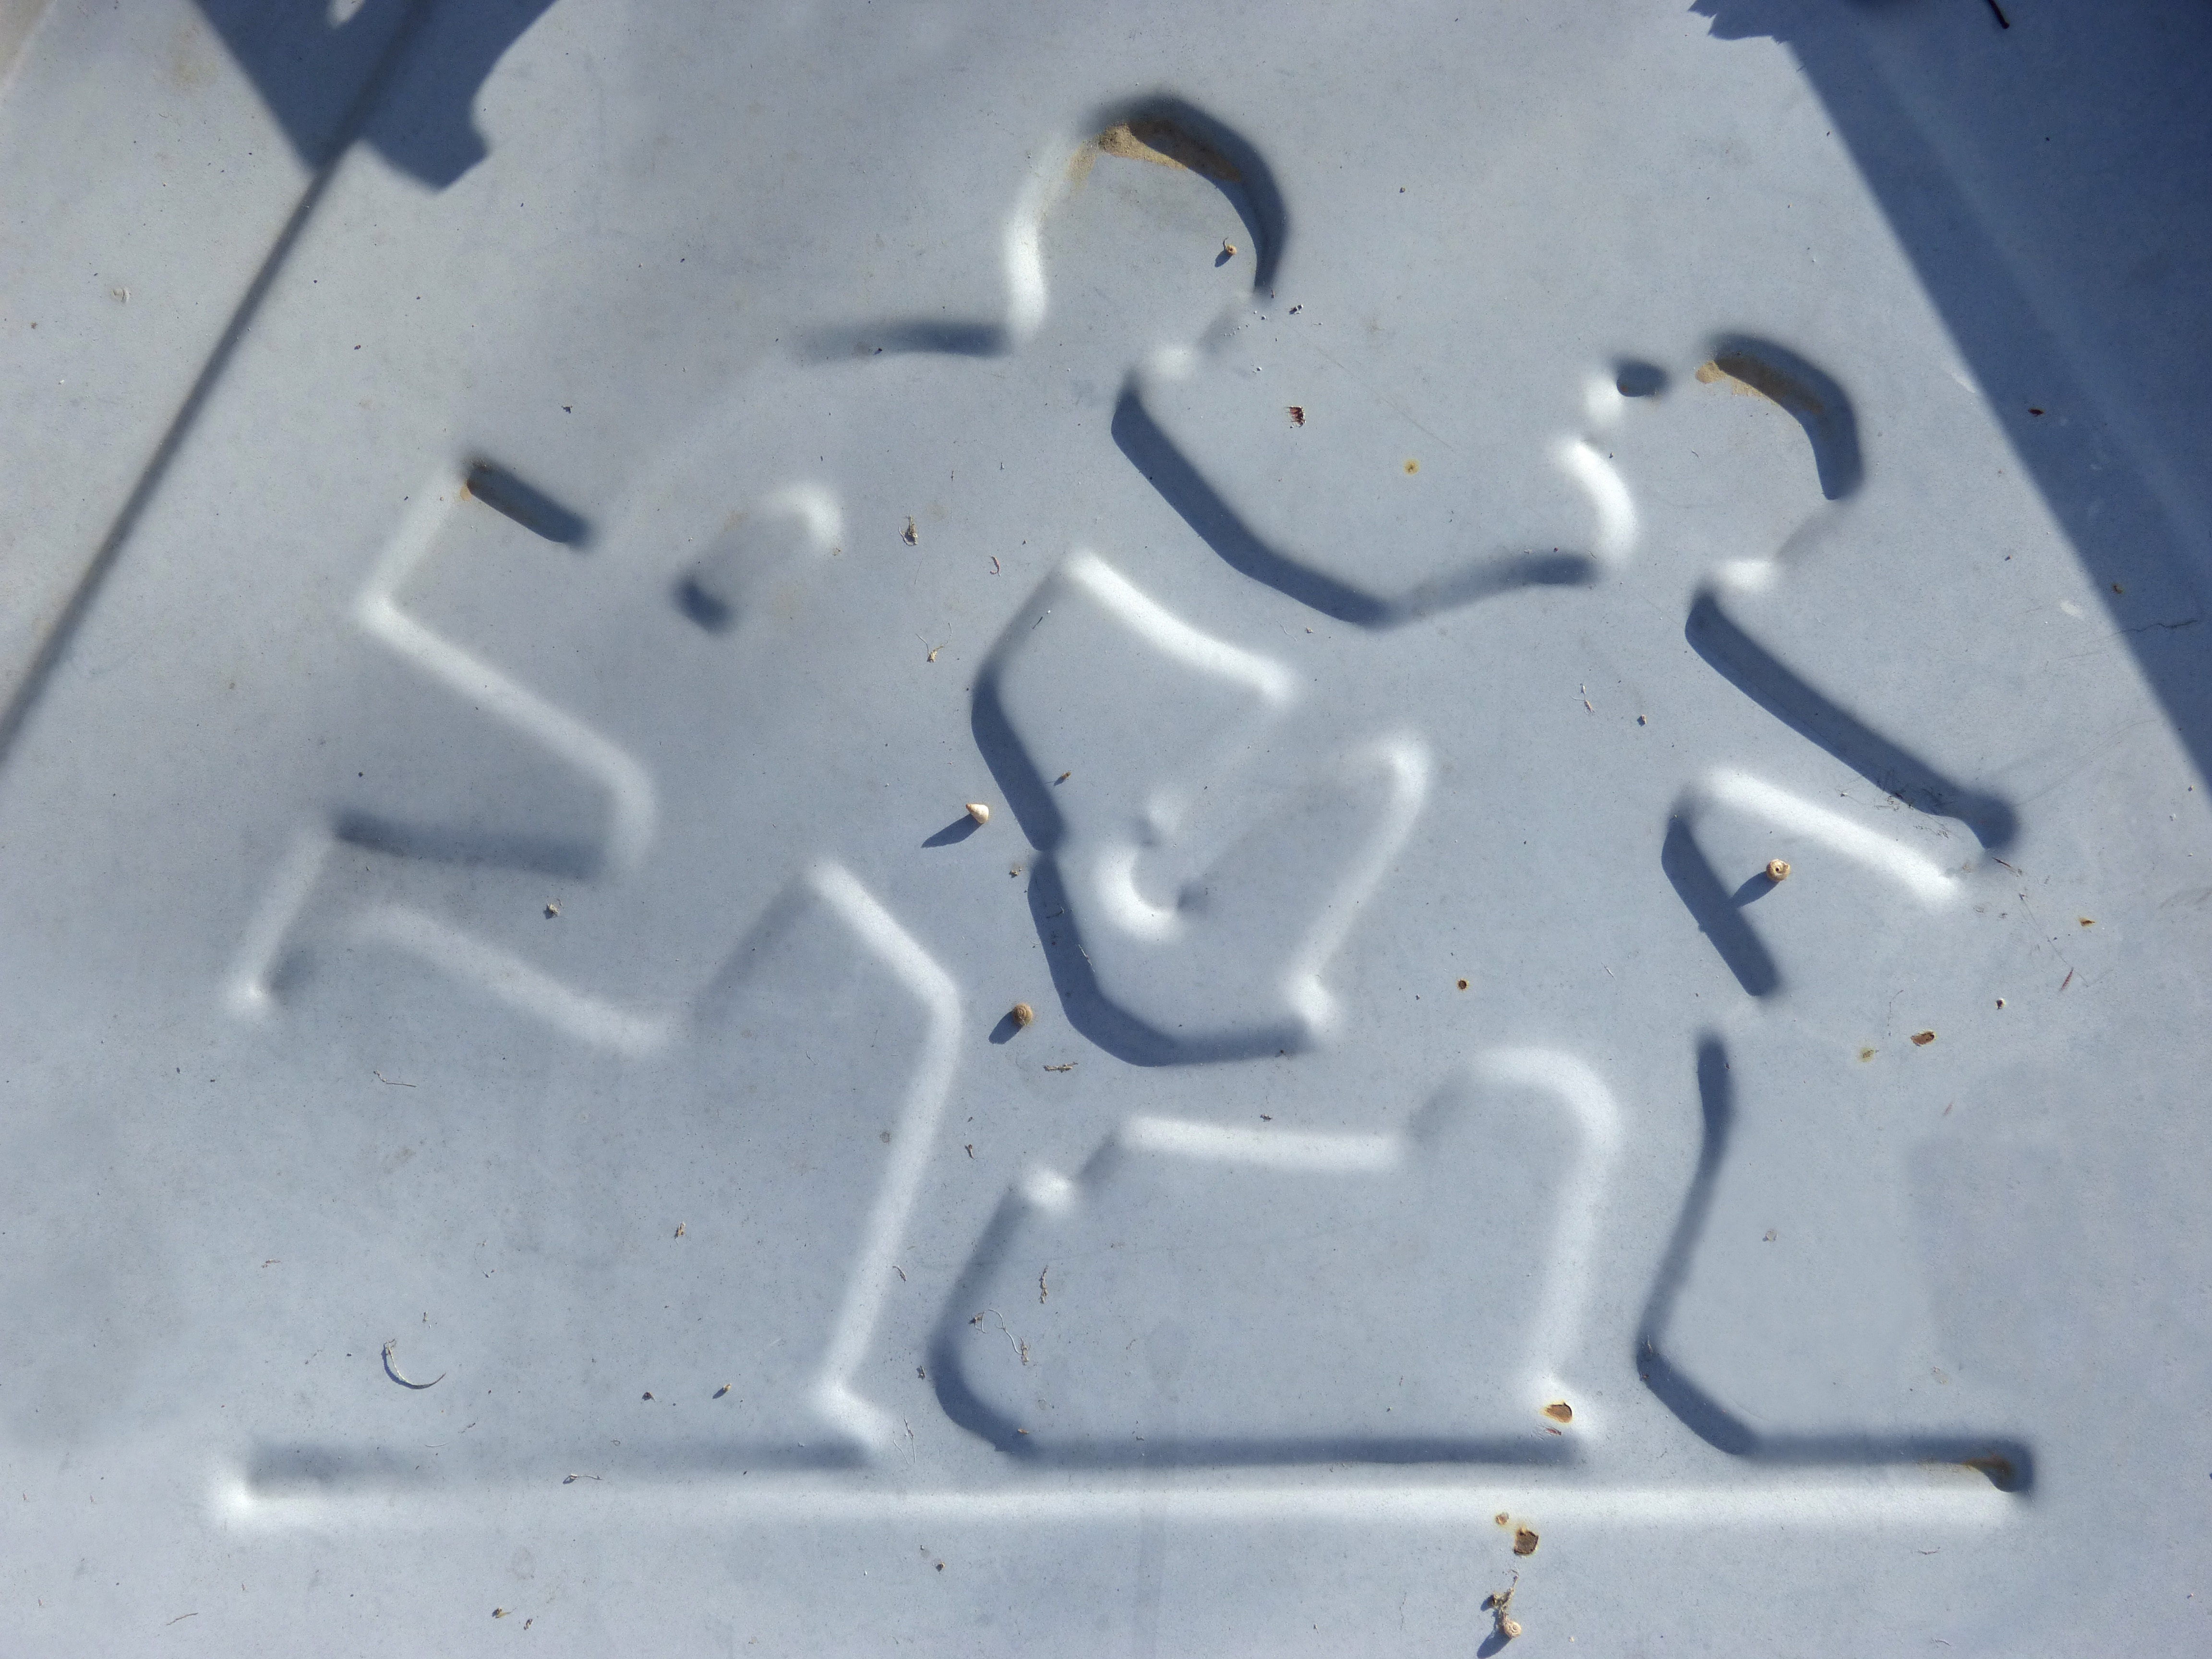
white, glass, number, signal, blue, grey, back, school, relief